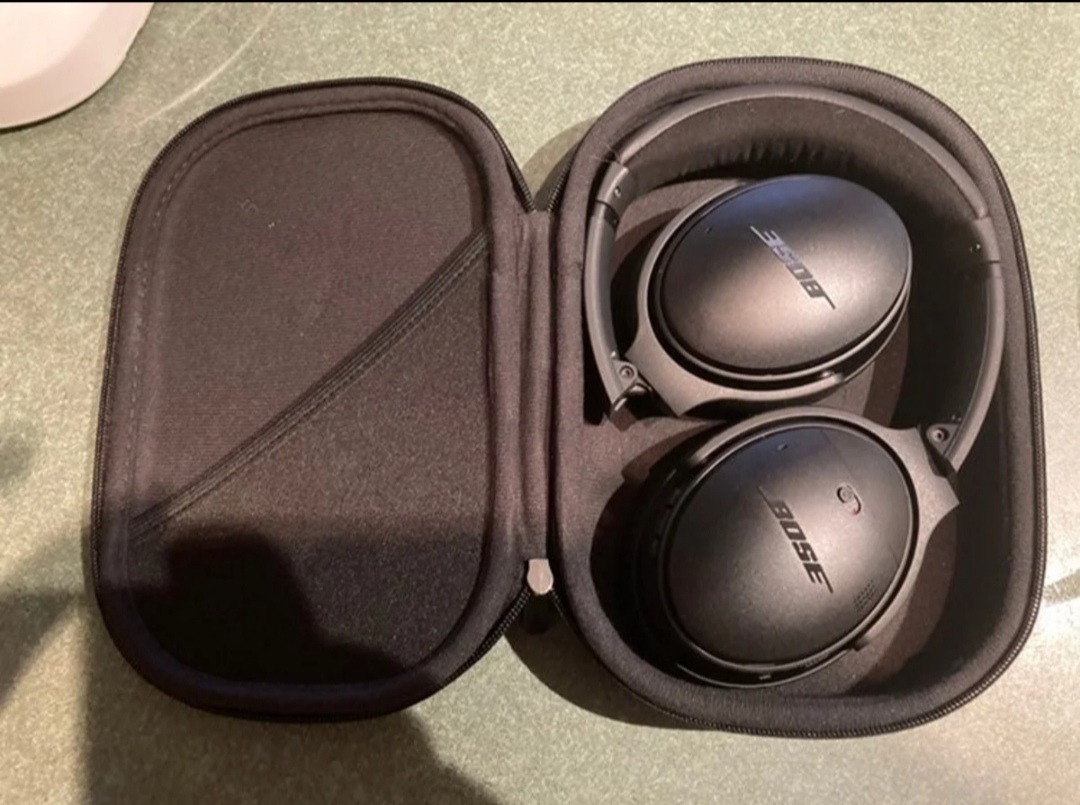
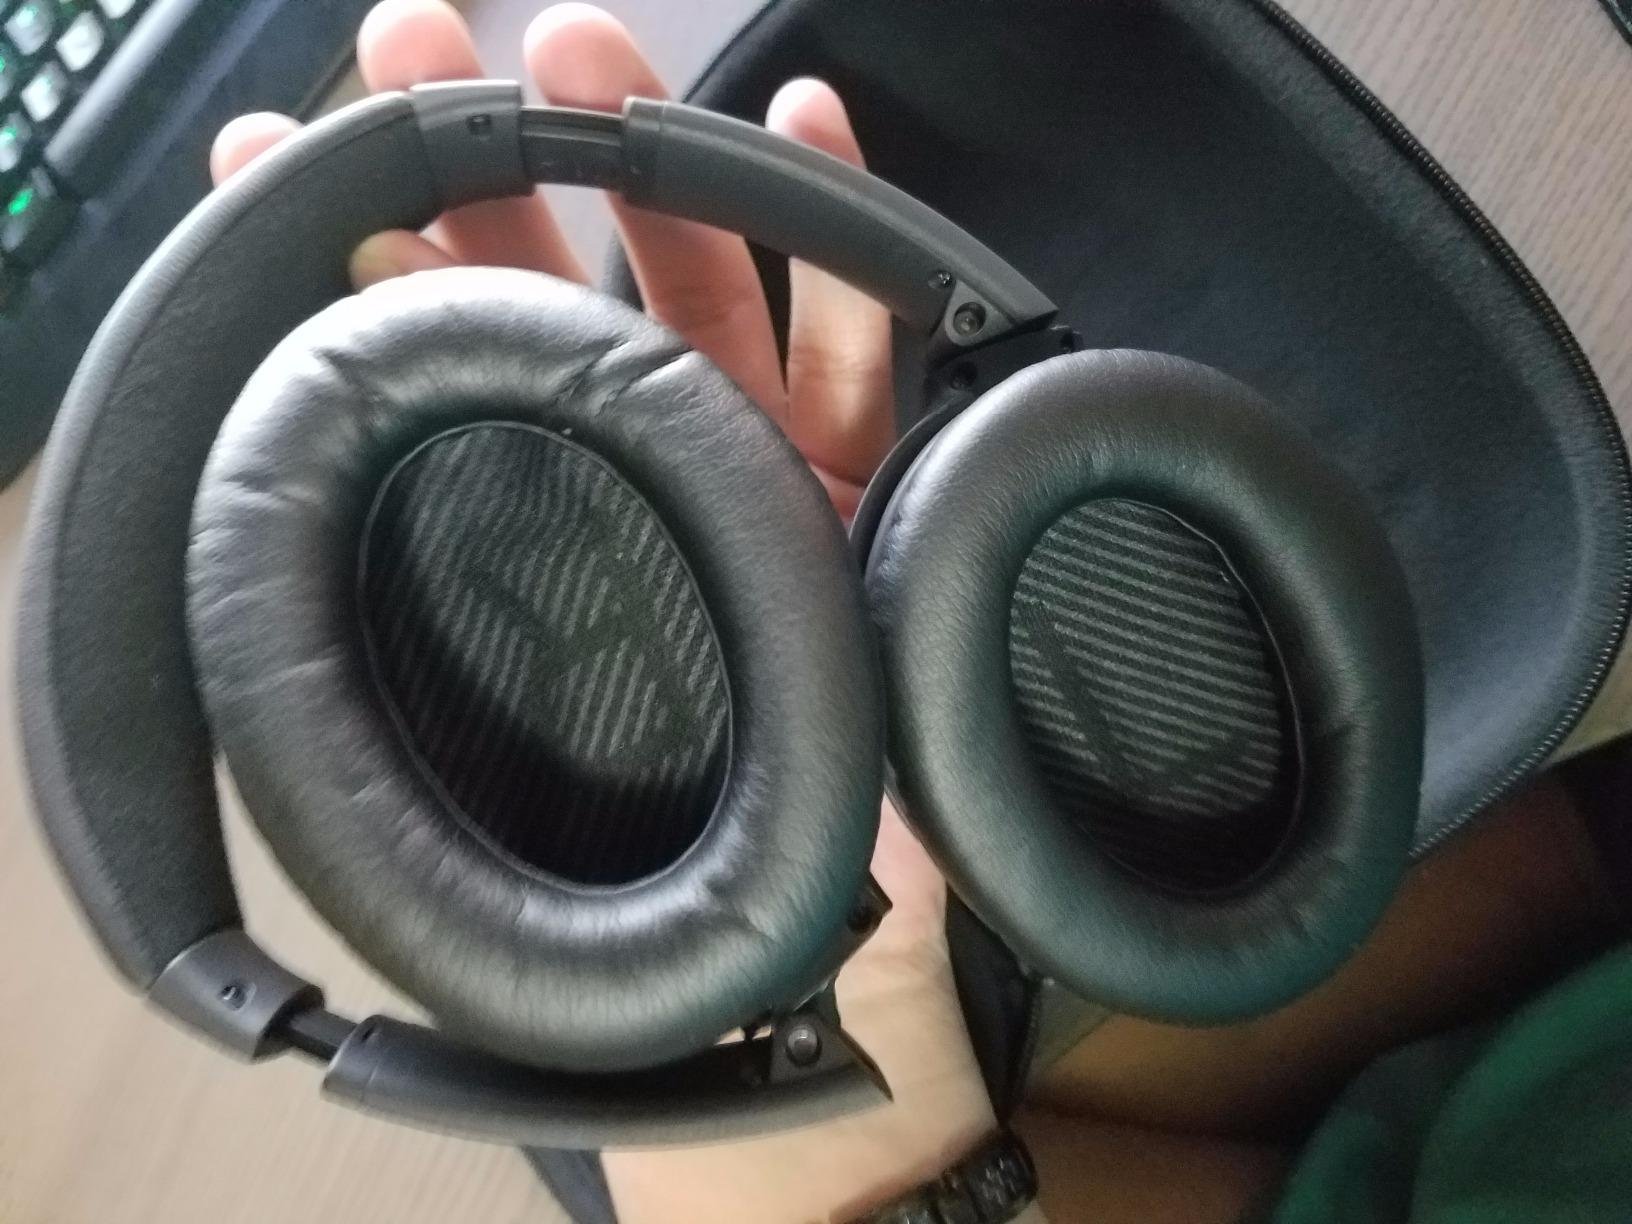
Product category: headphones
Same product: yes